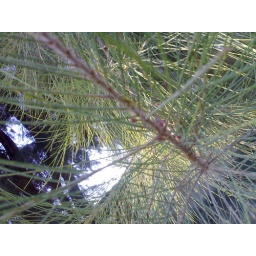
yes, pine tree in saudi